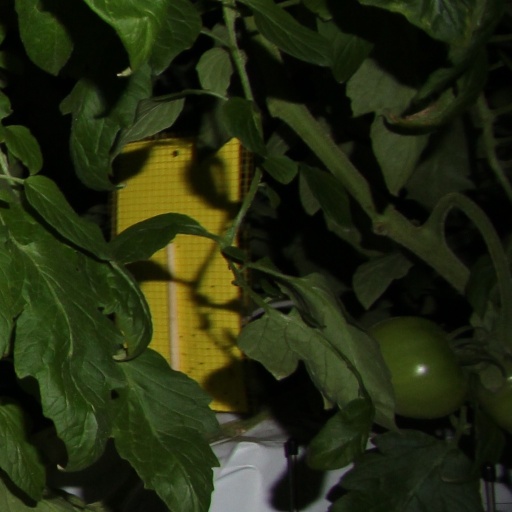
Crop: tomato